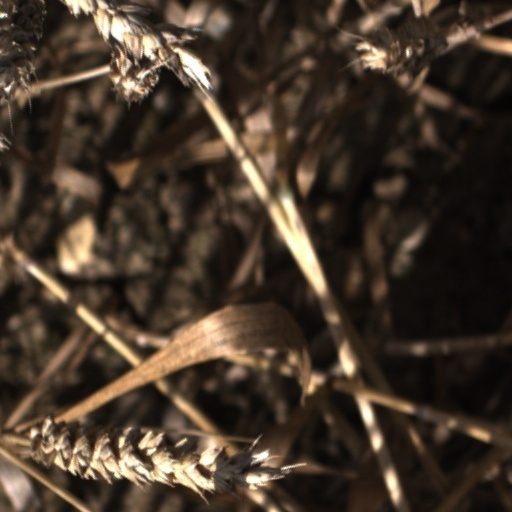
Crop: wheat